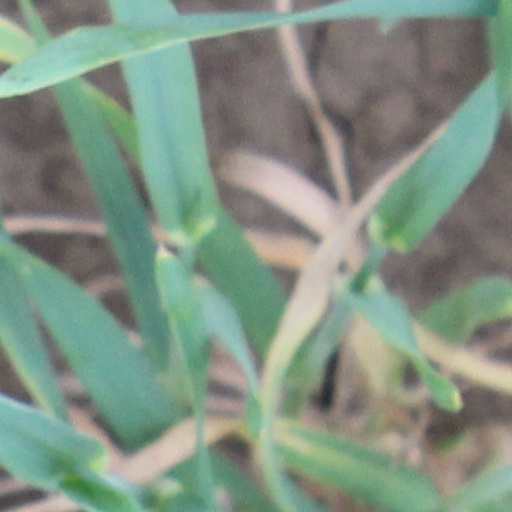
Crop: wheat